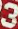
Number: 3